History of Leicester Tigers

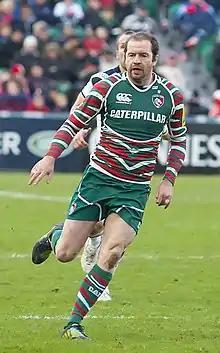
Geordan Murphy, pictured in 2012, played 322 games for Leicester between 1997 and 2013. He is the most decorated player in the club's history with 8 Premiership titles, 2 European titles and 2 Anglo-Welsh cups.

Heyneke Meyer was the board's choice to replace Loffreda, however unfortunate family circumstances led to his resignation. Richard Cockerill took over until the end of the season, having guided Leicester to a home Heineken Cup quarter-final against Bath. He was appointed head coach on 17 April 2009 and promoted to director of rugby on 19 July 2010 following Leicester's second Premiership title in as many years.